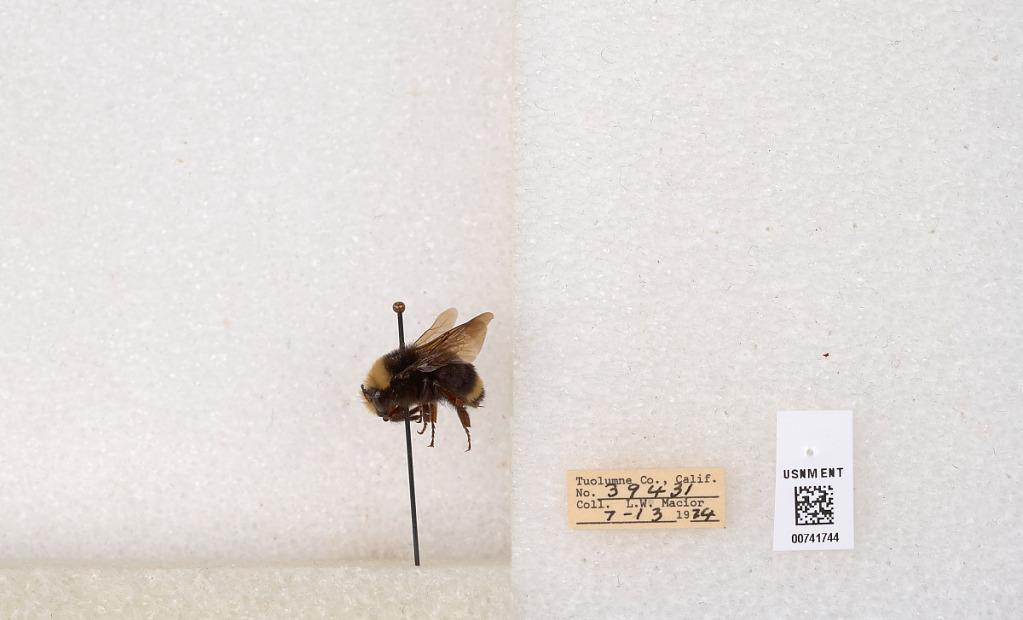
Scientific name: Bombus (Pyrobombus) vosnesenskii Radoszkowski
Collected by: L. Macior
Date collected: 1974-7-13
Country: United States
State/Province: California
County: Tuolumne
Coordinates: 37.9712, -120.228